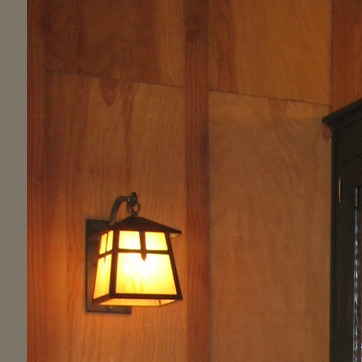
Material: wood